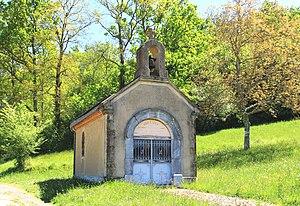
Chapelle Saint-Lizier de Tournous-Darré (Hautes-Pyrénées)
Tournous-Darré est une commune française située dans le département des Hautes-Pyrénées, en région Occitanie.
La liste des chapelles des Hautes-Pyrénées présente les chapelles situées sur le territoire des communes du département français des Hautes-Pyrénées. Il est fait état des diverses protections dont elles peuvent bénéficier, et notamment les inscriptions et classements au titre des monuments historiques.